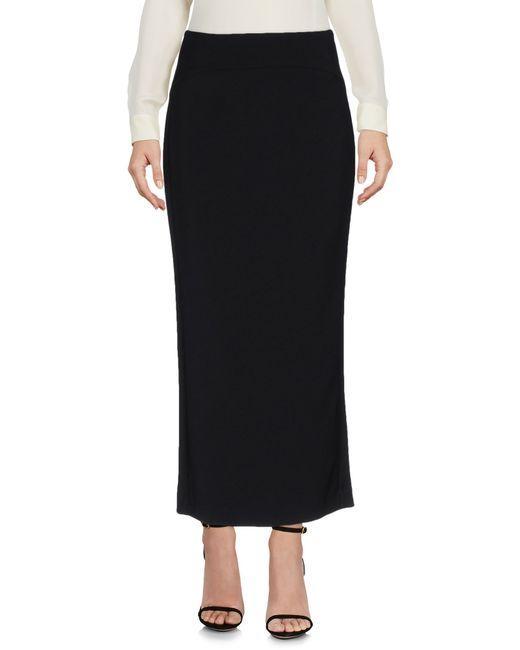
eleganter langer hoch taillierter schwarzer Rock